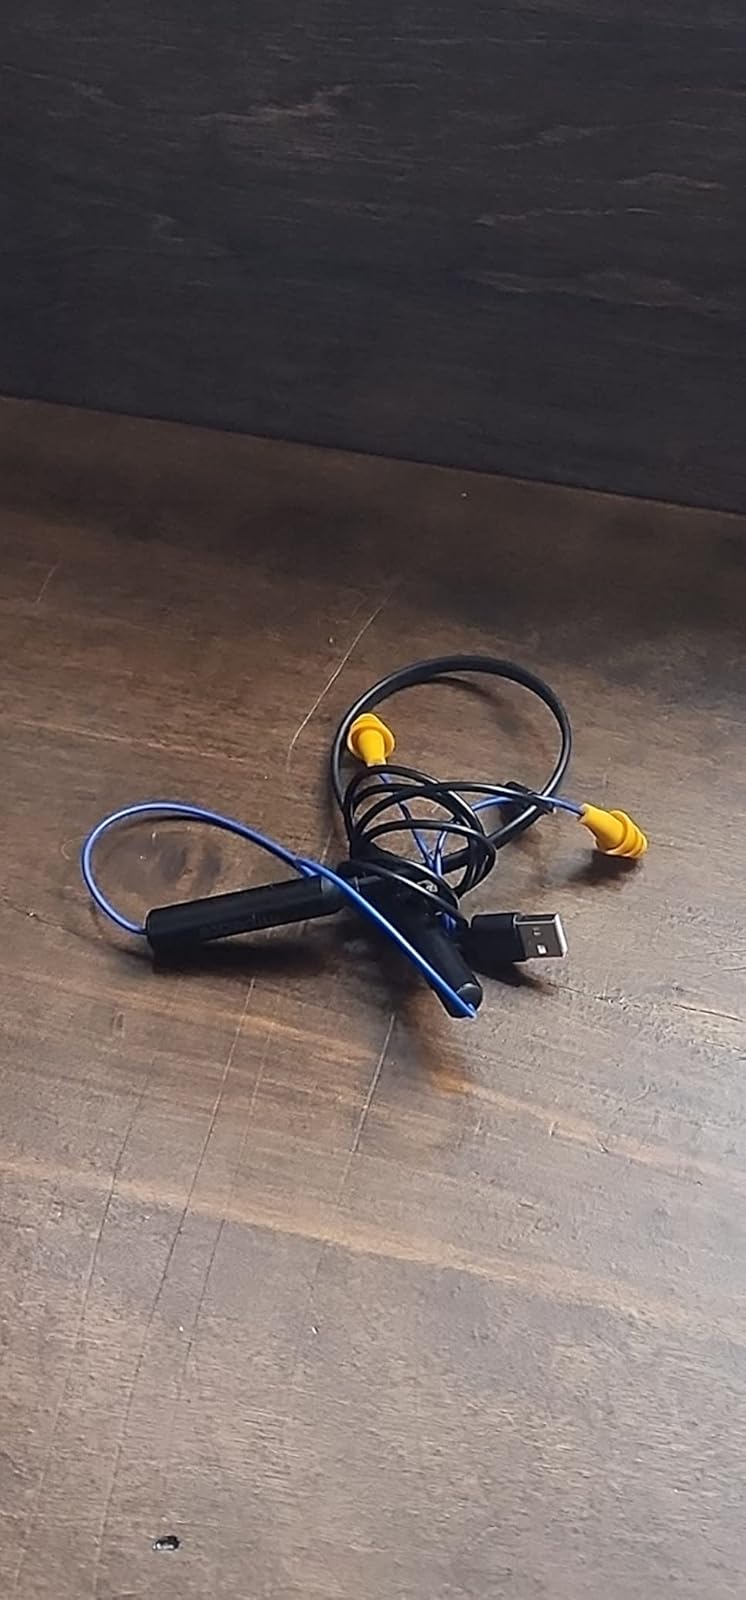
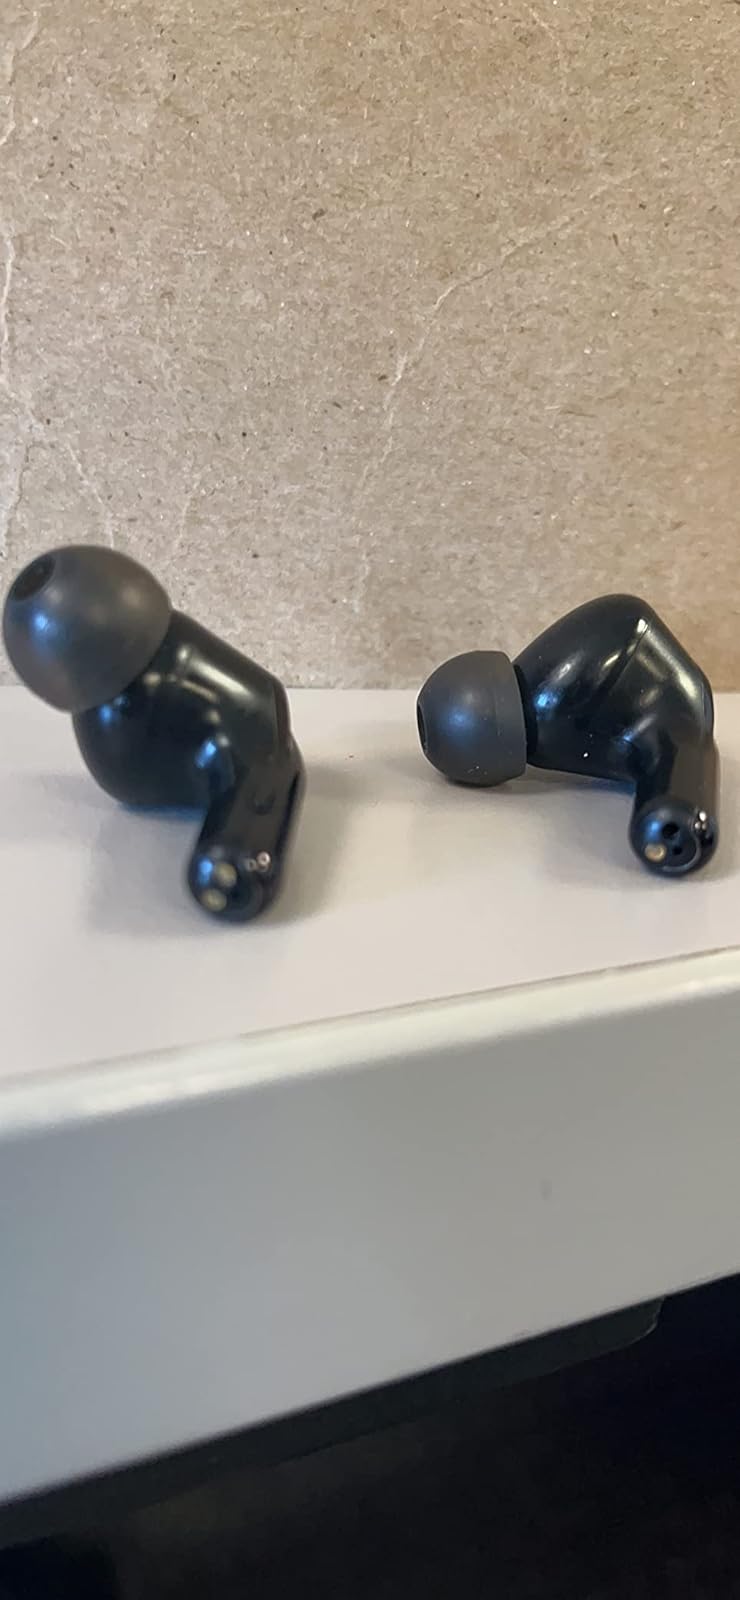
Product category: earbuds
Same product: no